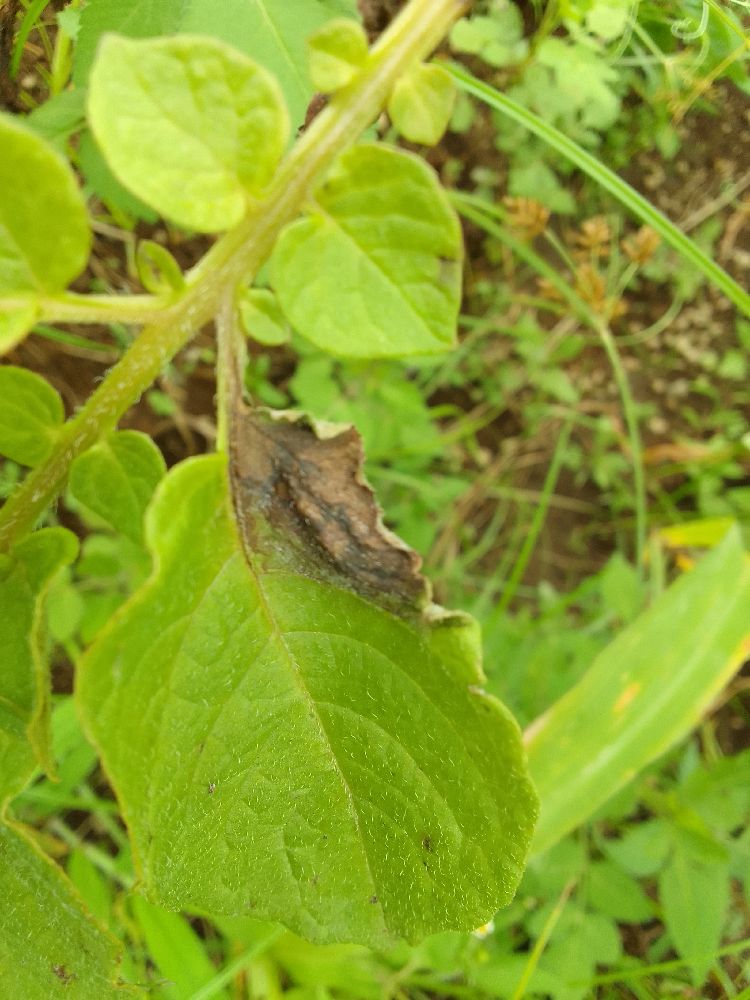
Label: Late blight